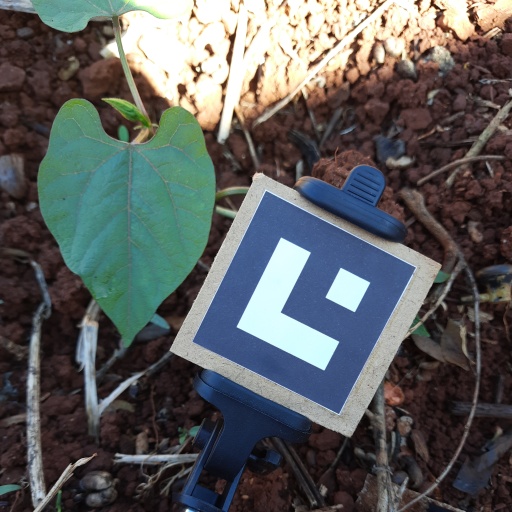
Observations: wavy surface, no eating holes, with water drops, under shade